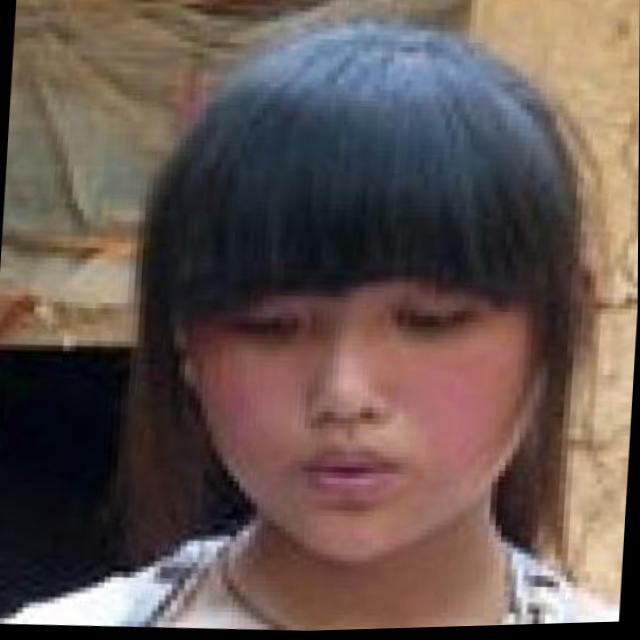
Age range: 13-20